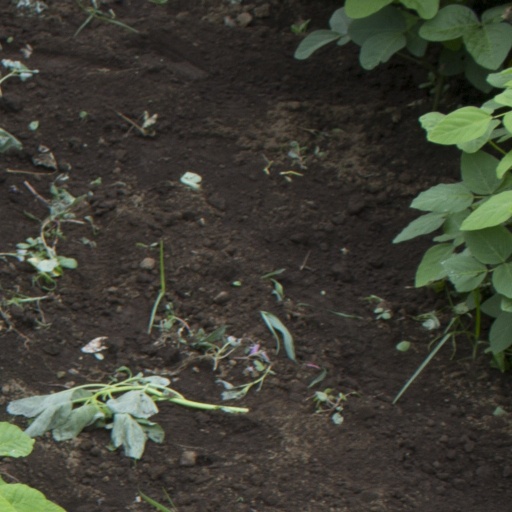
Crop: soybean